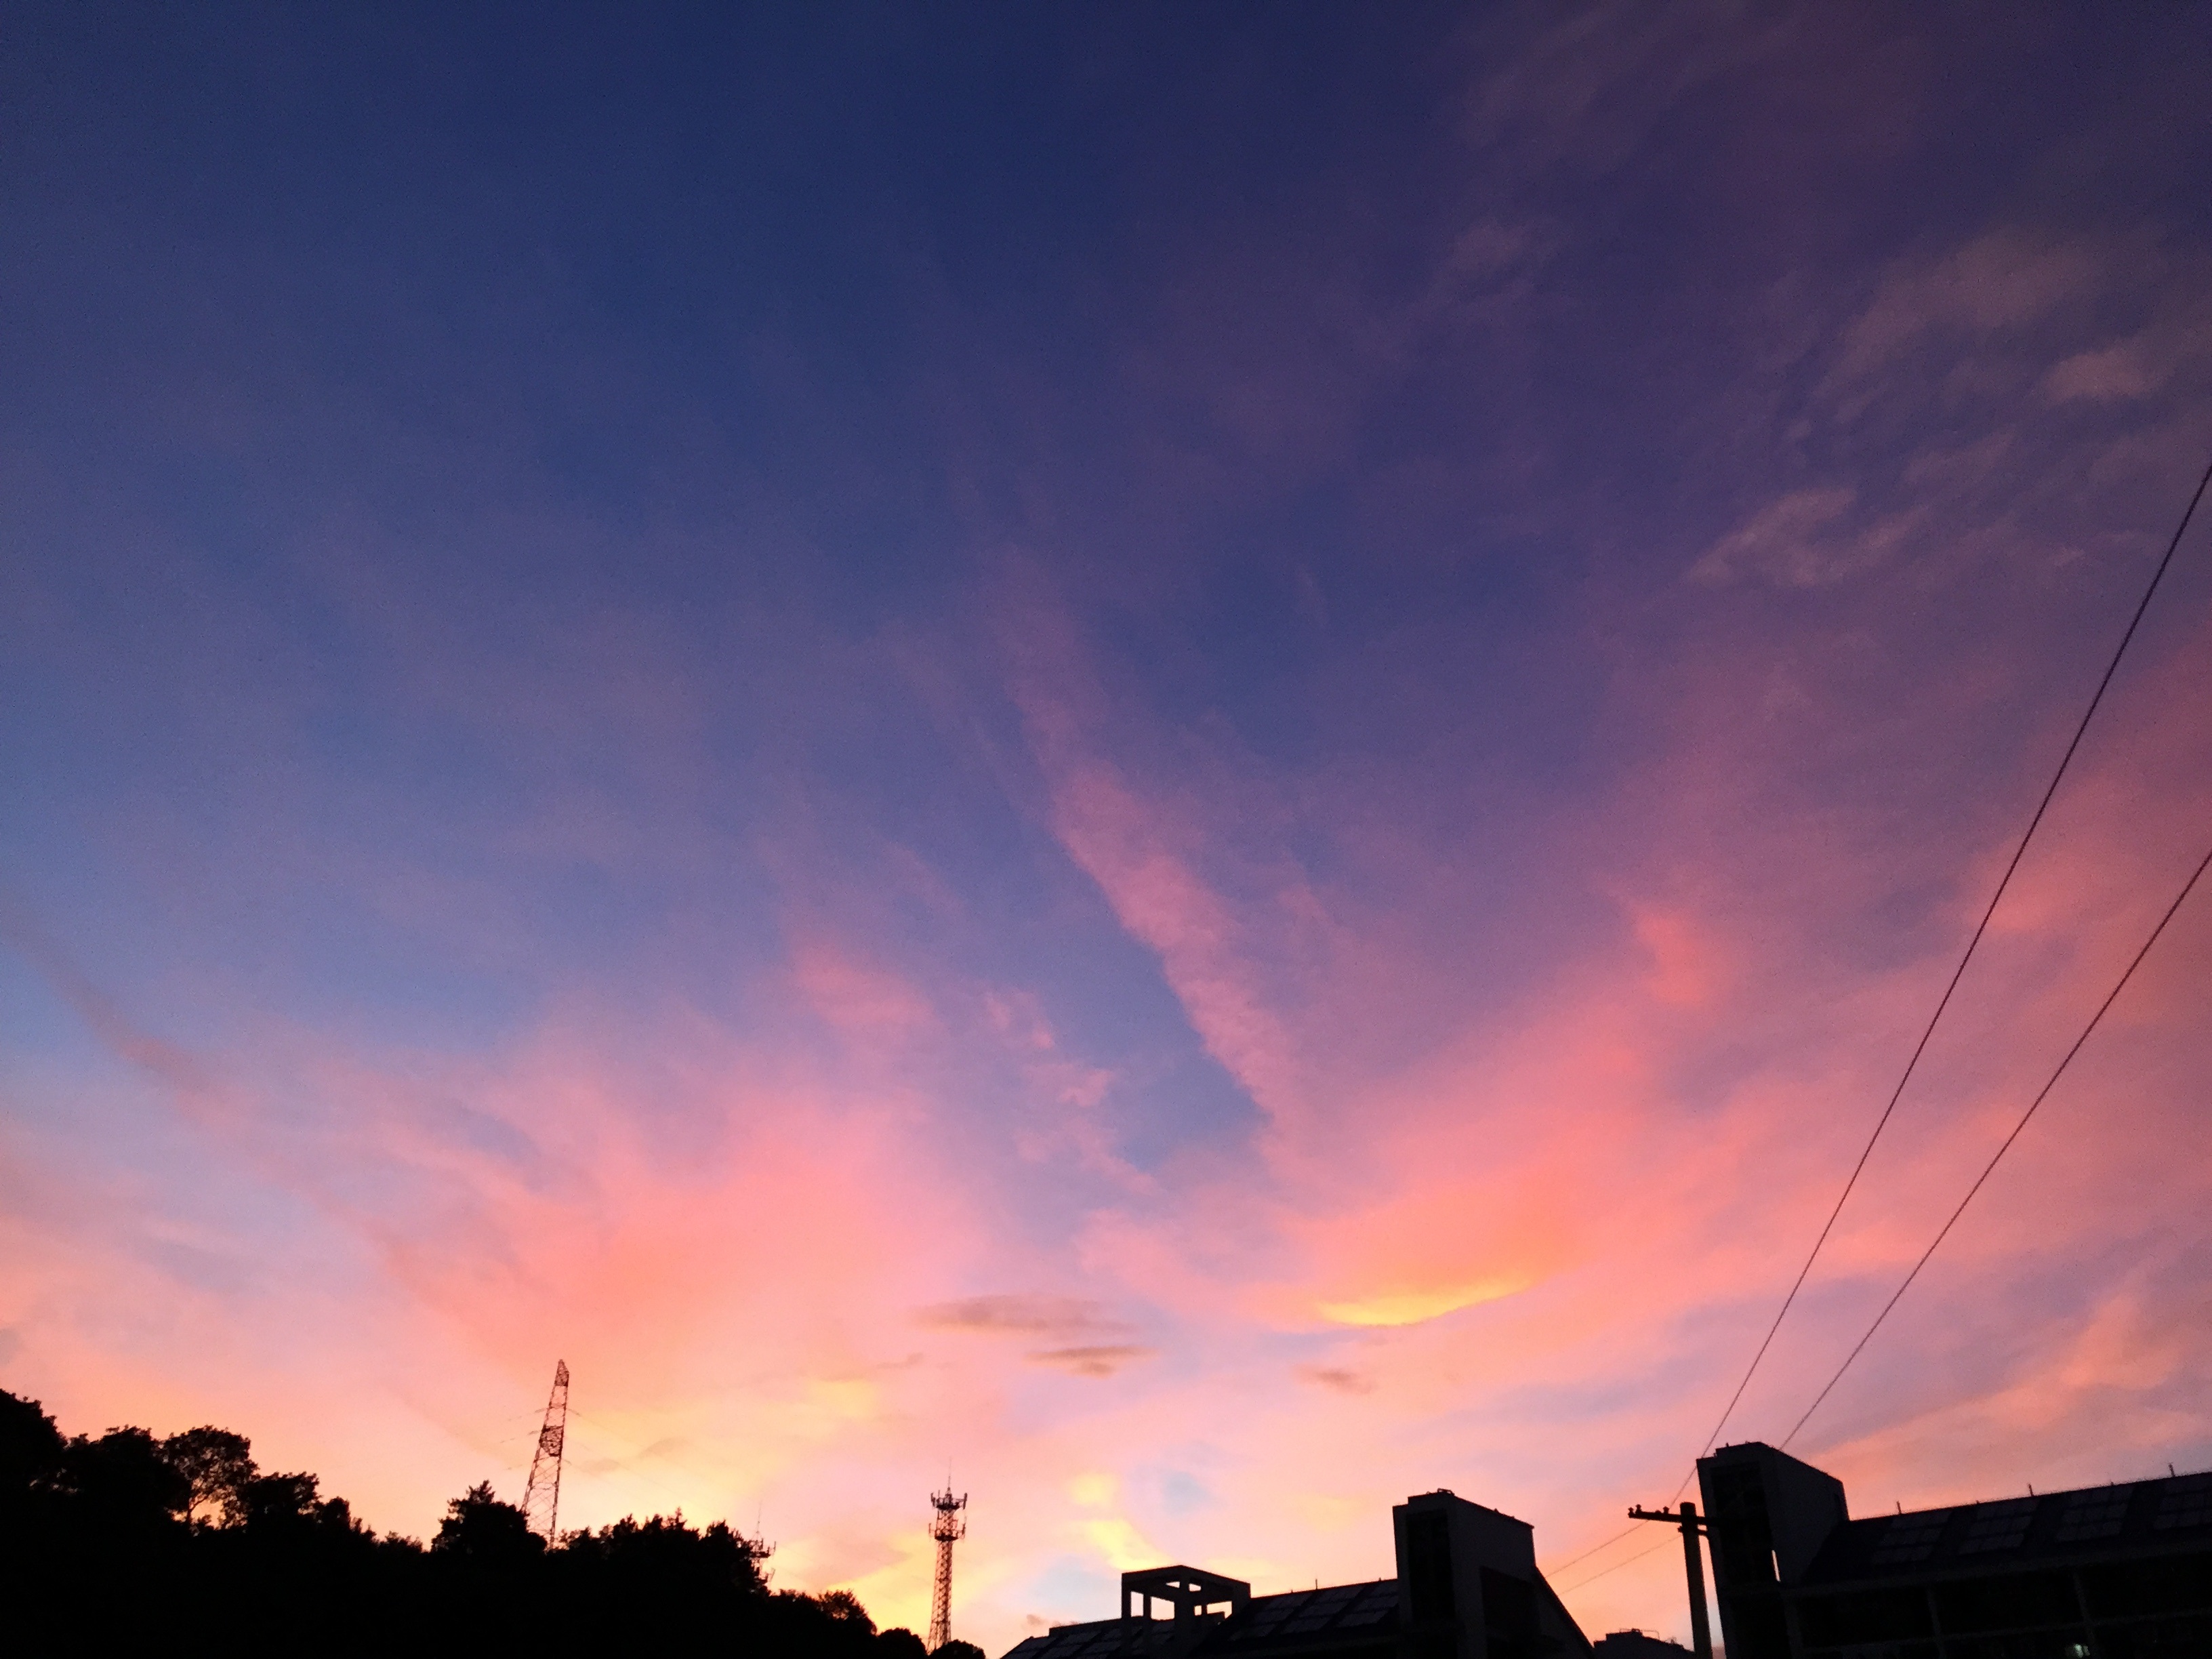
horizon, cloud, sky, sunrise, sunset, sunlight, morning, dawn, atmosphere, dusk, evening, afterglow, meteorological phenomenon